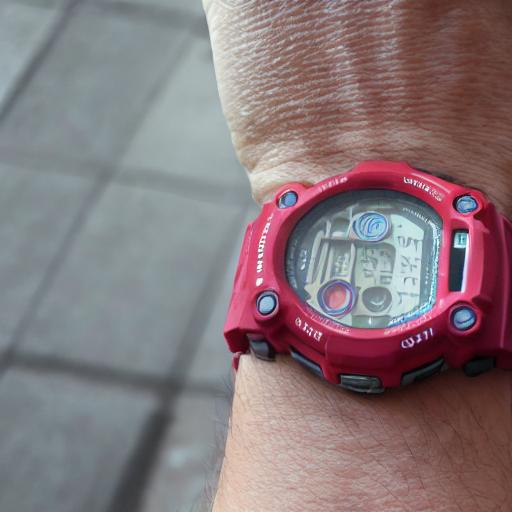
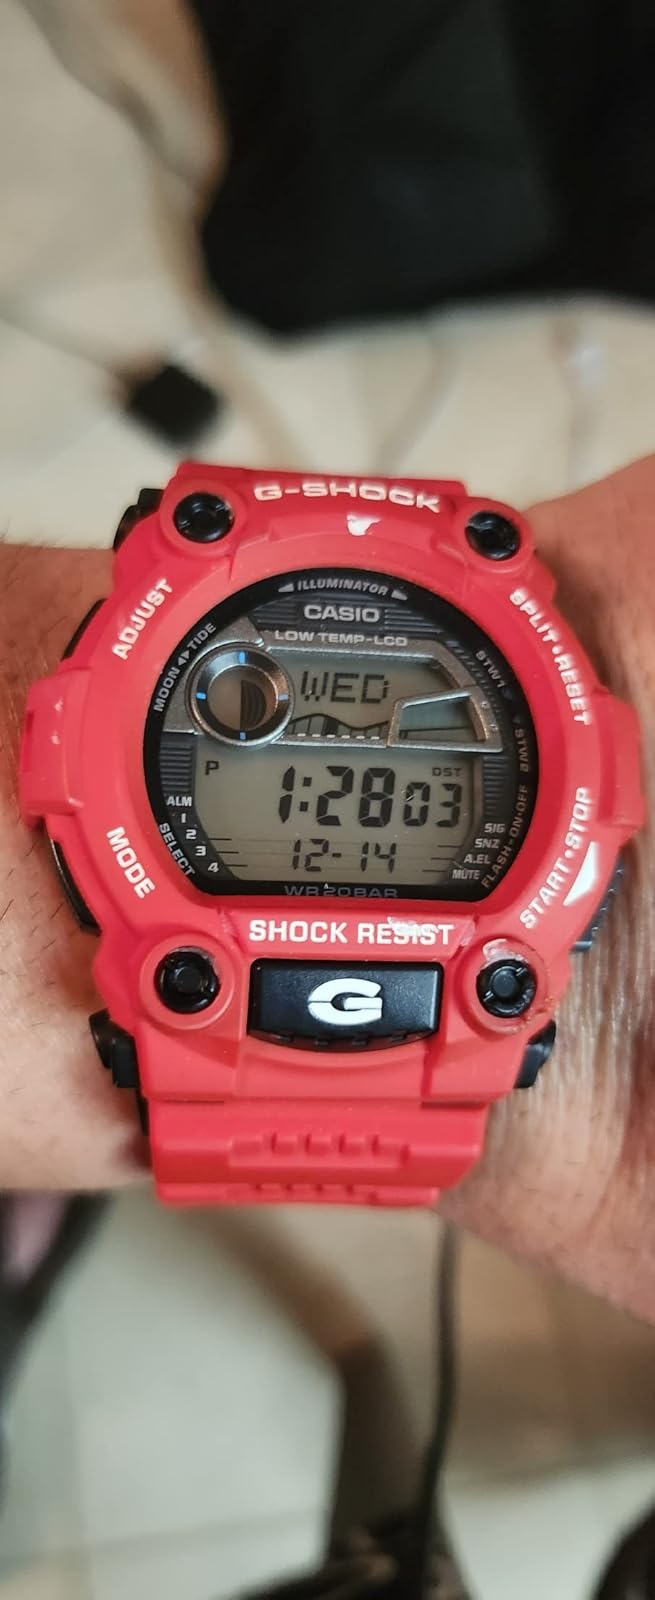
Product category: accessories_watch
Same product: no